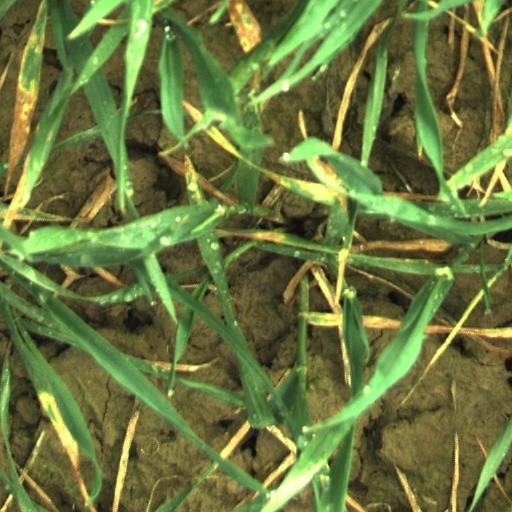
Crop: wheat